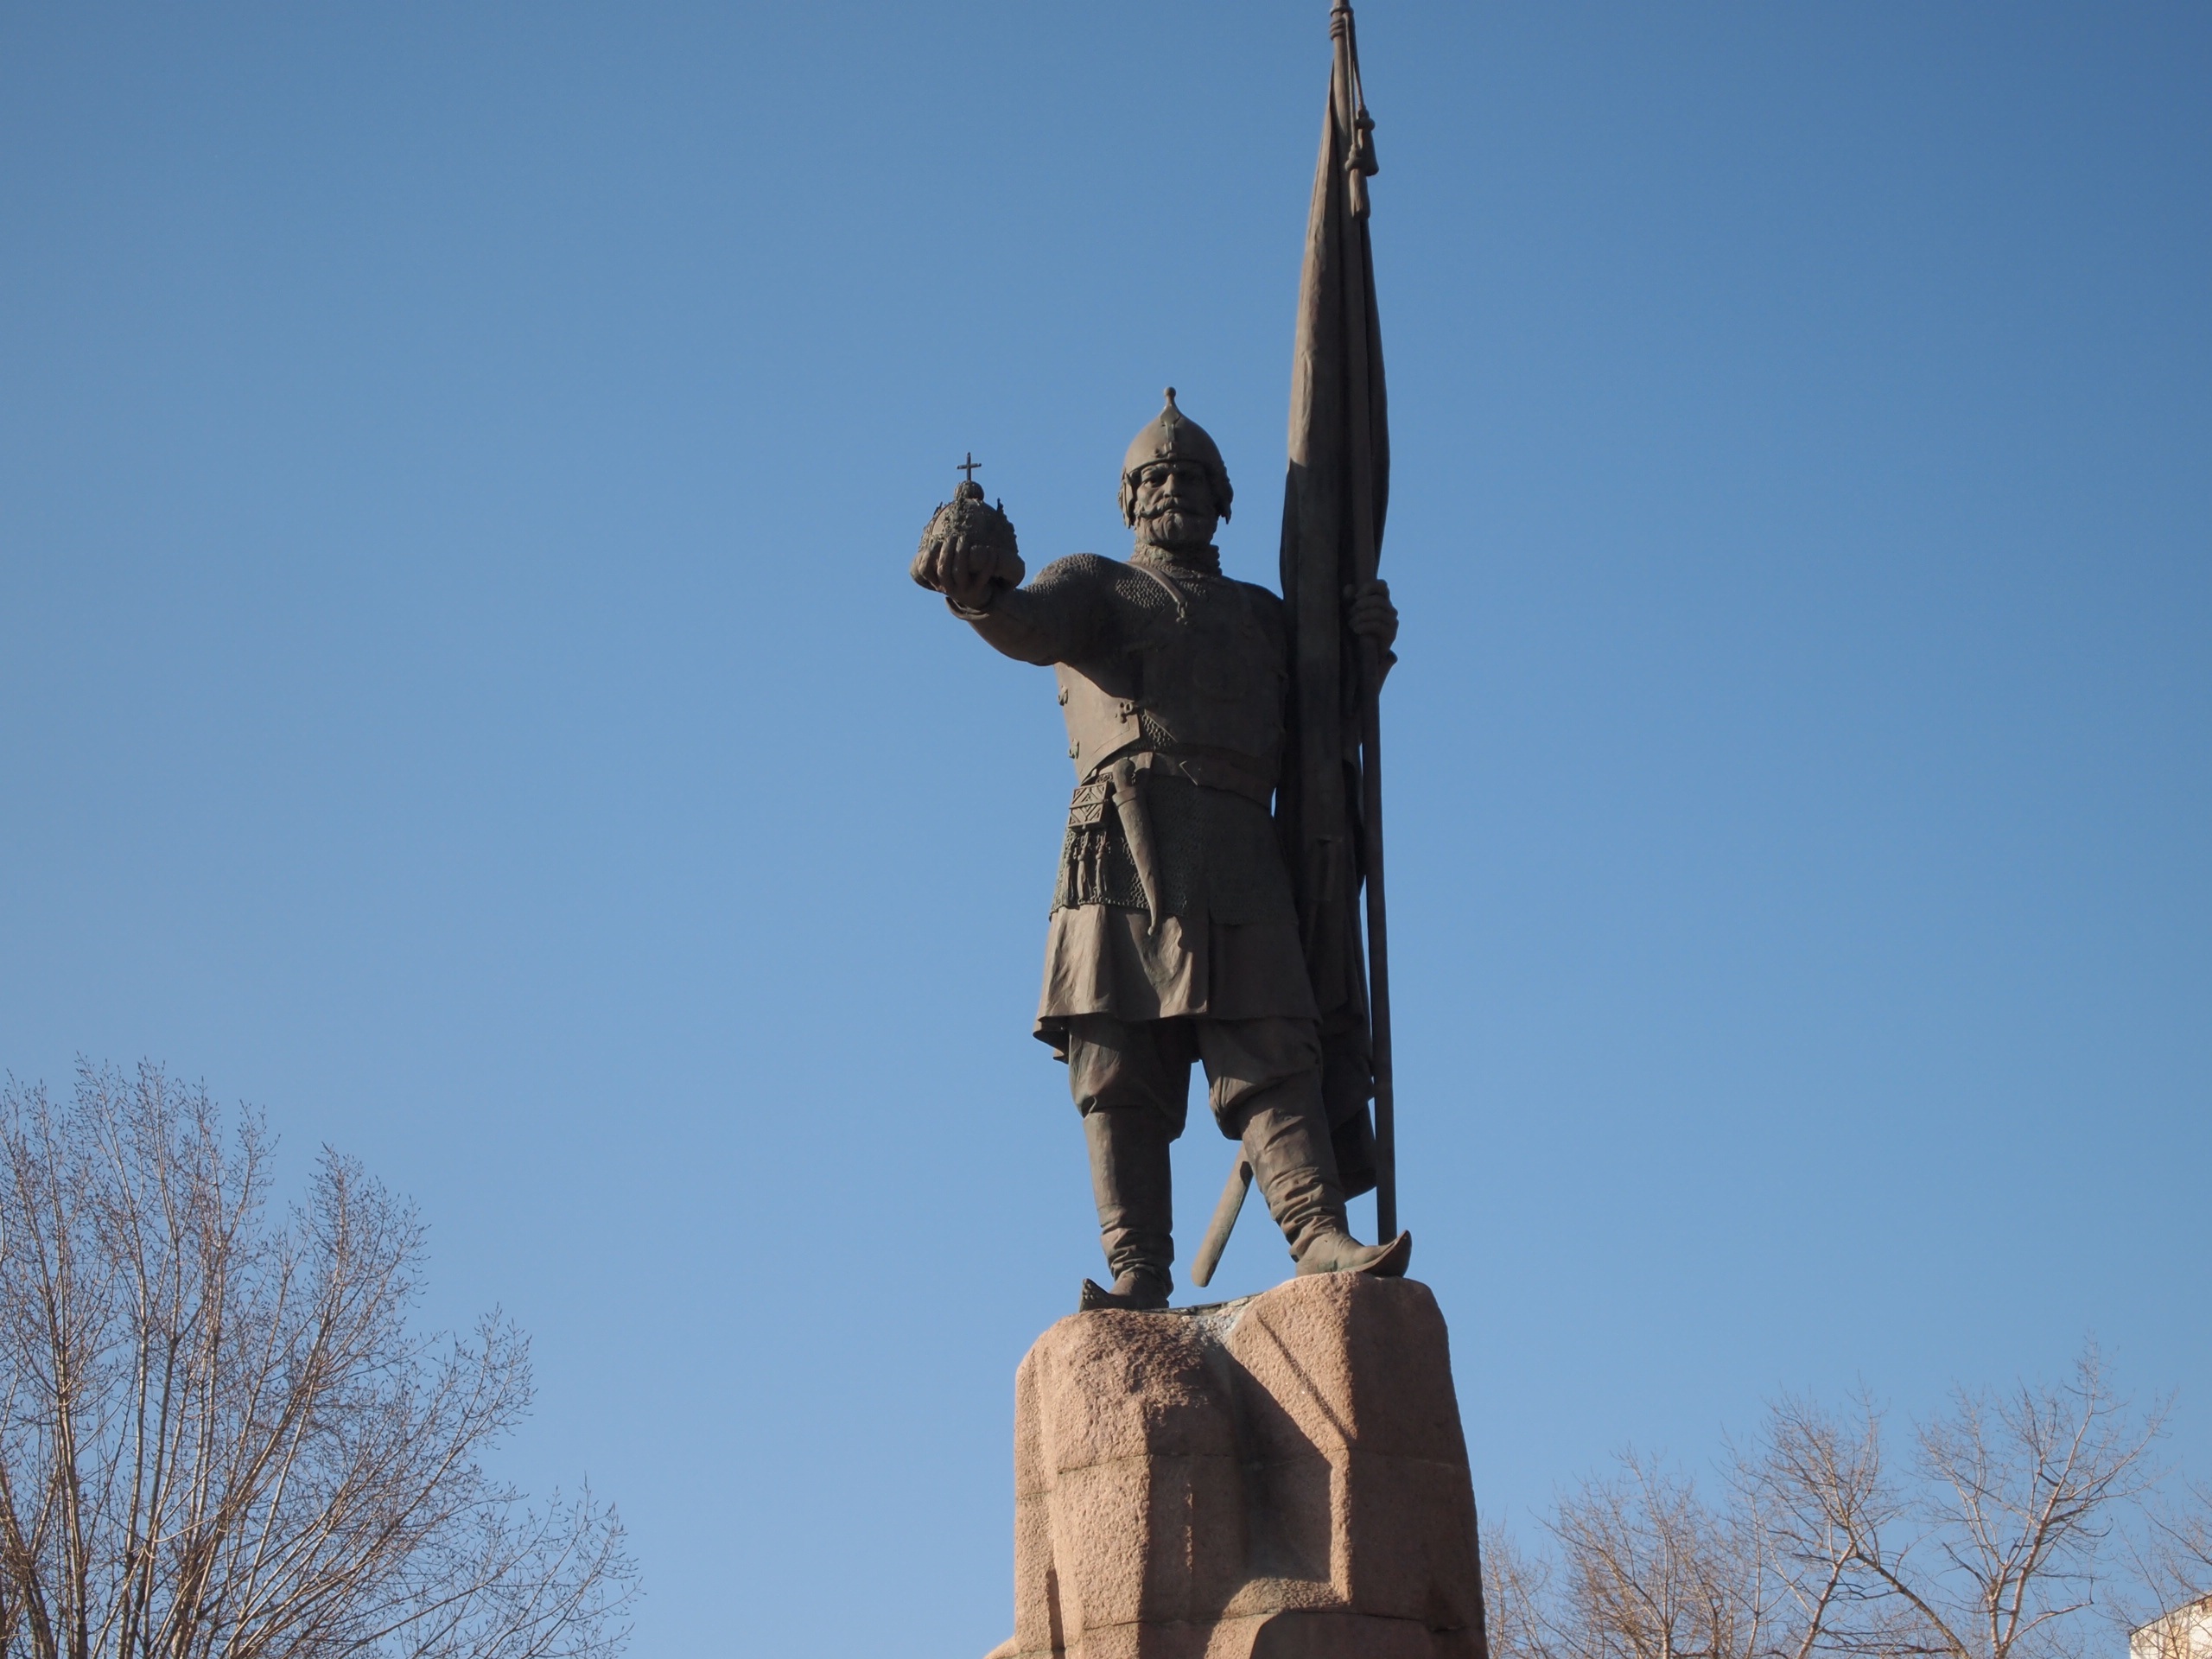
monument, statue, blue, sculpture, memorial, spire, russia, novocherkassk, ermak, monument of yermak